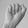
ASL letter: A